Chemnitz-Gablenz

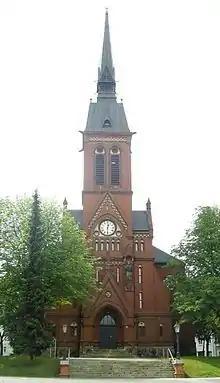
St. Andreas Church in Gablenz

Old Waldhufendorf once stretched from "Johannisvorstadt" in the west of the city over to "Euba" in the east. To the north, Gablenz bordered the "Zeisigwald" Forest (known today as Yorckgebiet), to the north-east to "Sonnenberg". In the year 1402, the Chemnitz Monastery sold the western part of the monastery, which was part of Gablenz, to the City of Chemnitz, which pushed the outer limits of the city to what is today "Zeiß" and "Jahn" Streets. With the closure of the Benedictine Monastery in Chemnitz in the year 1547, Gablenz came into the fold of the administrative district of Chemnitz, (Amt Chemnitz). Like many of the villages in the area, Gablenz was devastated and plundered several times during the Thirty Years' War.